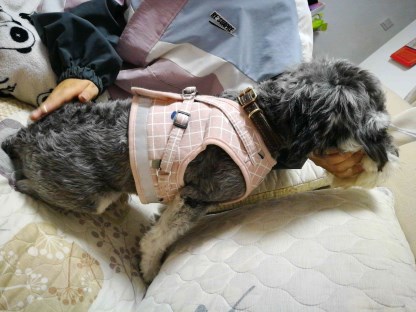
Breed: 2342-n000102-miniature_schnauzer